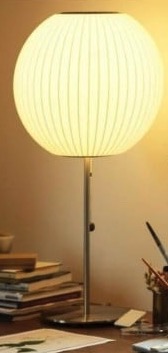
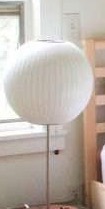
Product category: misc
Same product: yes